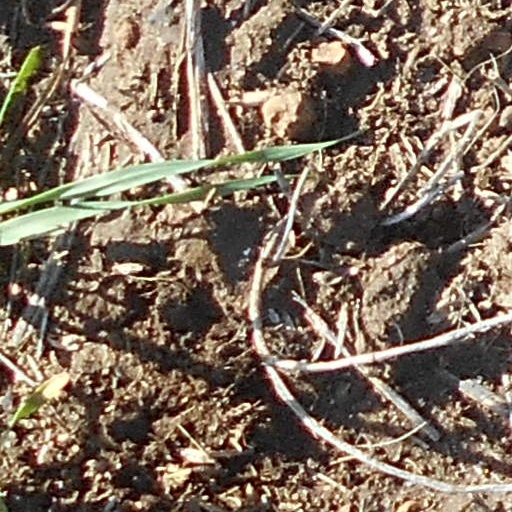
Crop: wheat